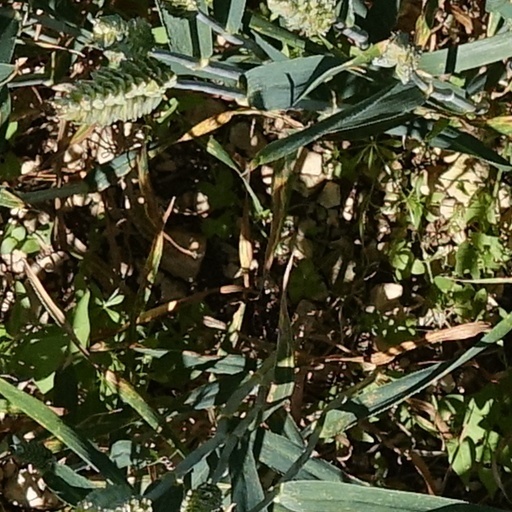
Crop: wheat